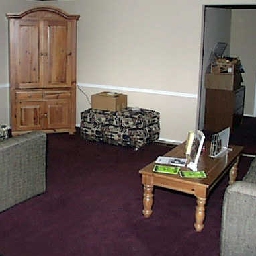
Room type: livingroom